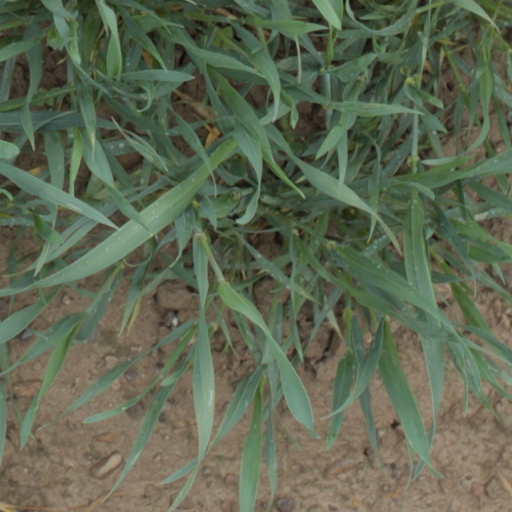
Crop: wheat